Evan Bayh 2008 presidential campaign

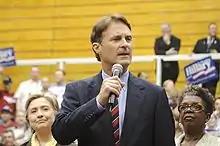
Bayh campaigning with Hillary Clinton

Nine months following his withdrawal, Bayh endorsed Senator Hillary Clinton, stating that he believed she would "run a campaign that is both tough and smart when it comes to protecting our nation's security". He campaigned with the former First Lady, sticking to her when the race tightened with the surging Senator Barack Obama.